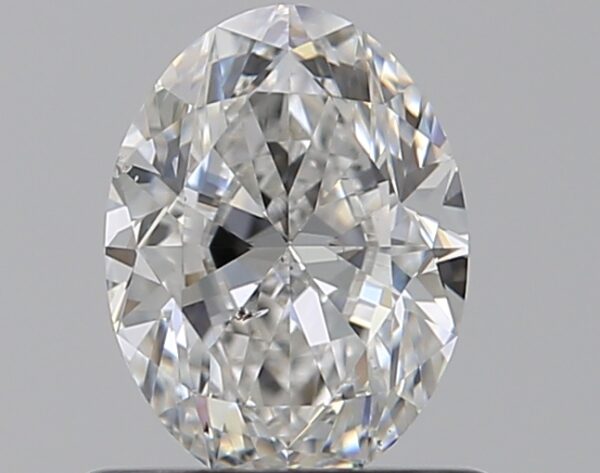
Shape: oval
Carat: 0.7
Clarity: SI1
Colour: E
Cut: GD
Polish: EX
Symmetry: VG
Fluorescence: F
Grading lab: GIA
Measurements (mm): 6.62 x 4.91 x 3.1